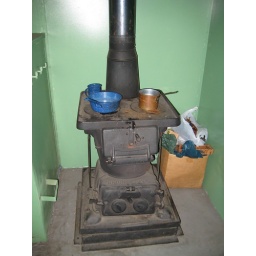
Coal stove in Southern Pacific rail car